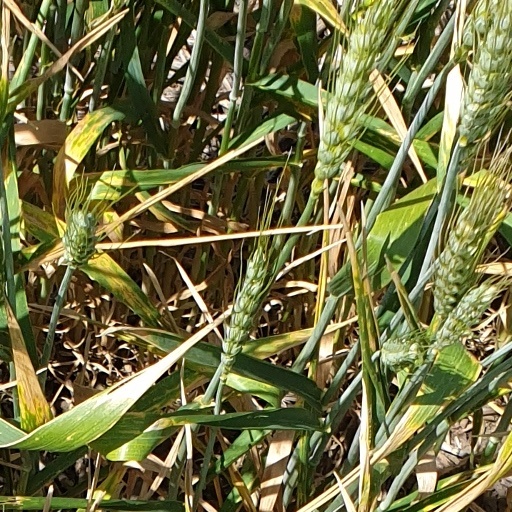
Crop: wheat